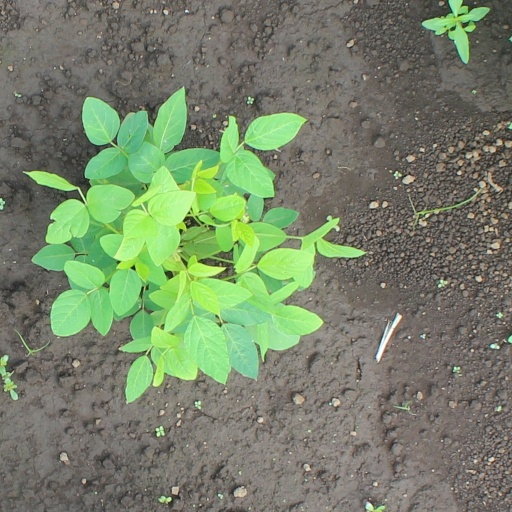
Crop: soybean